Battles at Göta Älv

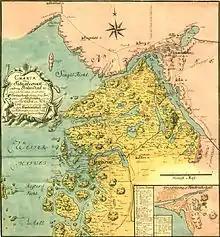
1749 map of northern Bohuslän and its border with Norway, detailing the defenses around the Norwegian town of Halden (Friedrichshall).

In the Ide fjord, a smaller Norwegian squadron had the ability to either assault the Swedish storage caches in Strömstad, or threaten the Swedish troops which were yet again planning to cross the border. Due to the fact that the entrance to Svinesund was blockaded by naval vessels and Norwegian cannon batteries, Charles XII decided that a number of galleys should be towed across land from Strömstad to Trångsviken in the Ide fjord, a distance of roughly 20 kilometers. The transport proved to be a difficult task across rough terrain, trickles and narrow roads. The transport of the heaviest vessel, the brigantine "Luren, "took two months. The roughly 40 tonne ship got stuck in a trickle and remained immobile until technical experts Christopher Polhem and Emanuel Swedenborg were called upon to remove the vessel. On September 10, under the command of Charles XII, the Swedish vessels, including brigantines and sloops, forced the Norwegian squadron to retreat to Fredrikshald during a battle in the Ide fjord.